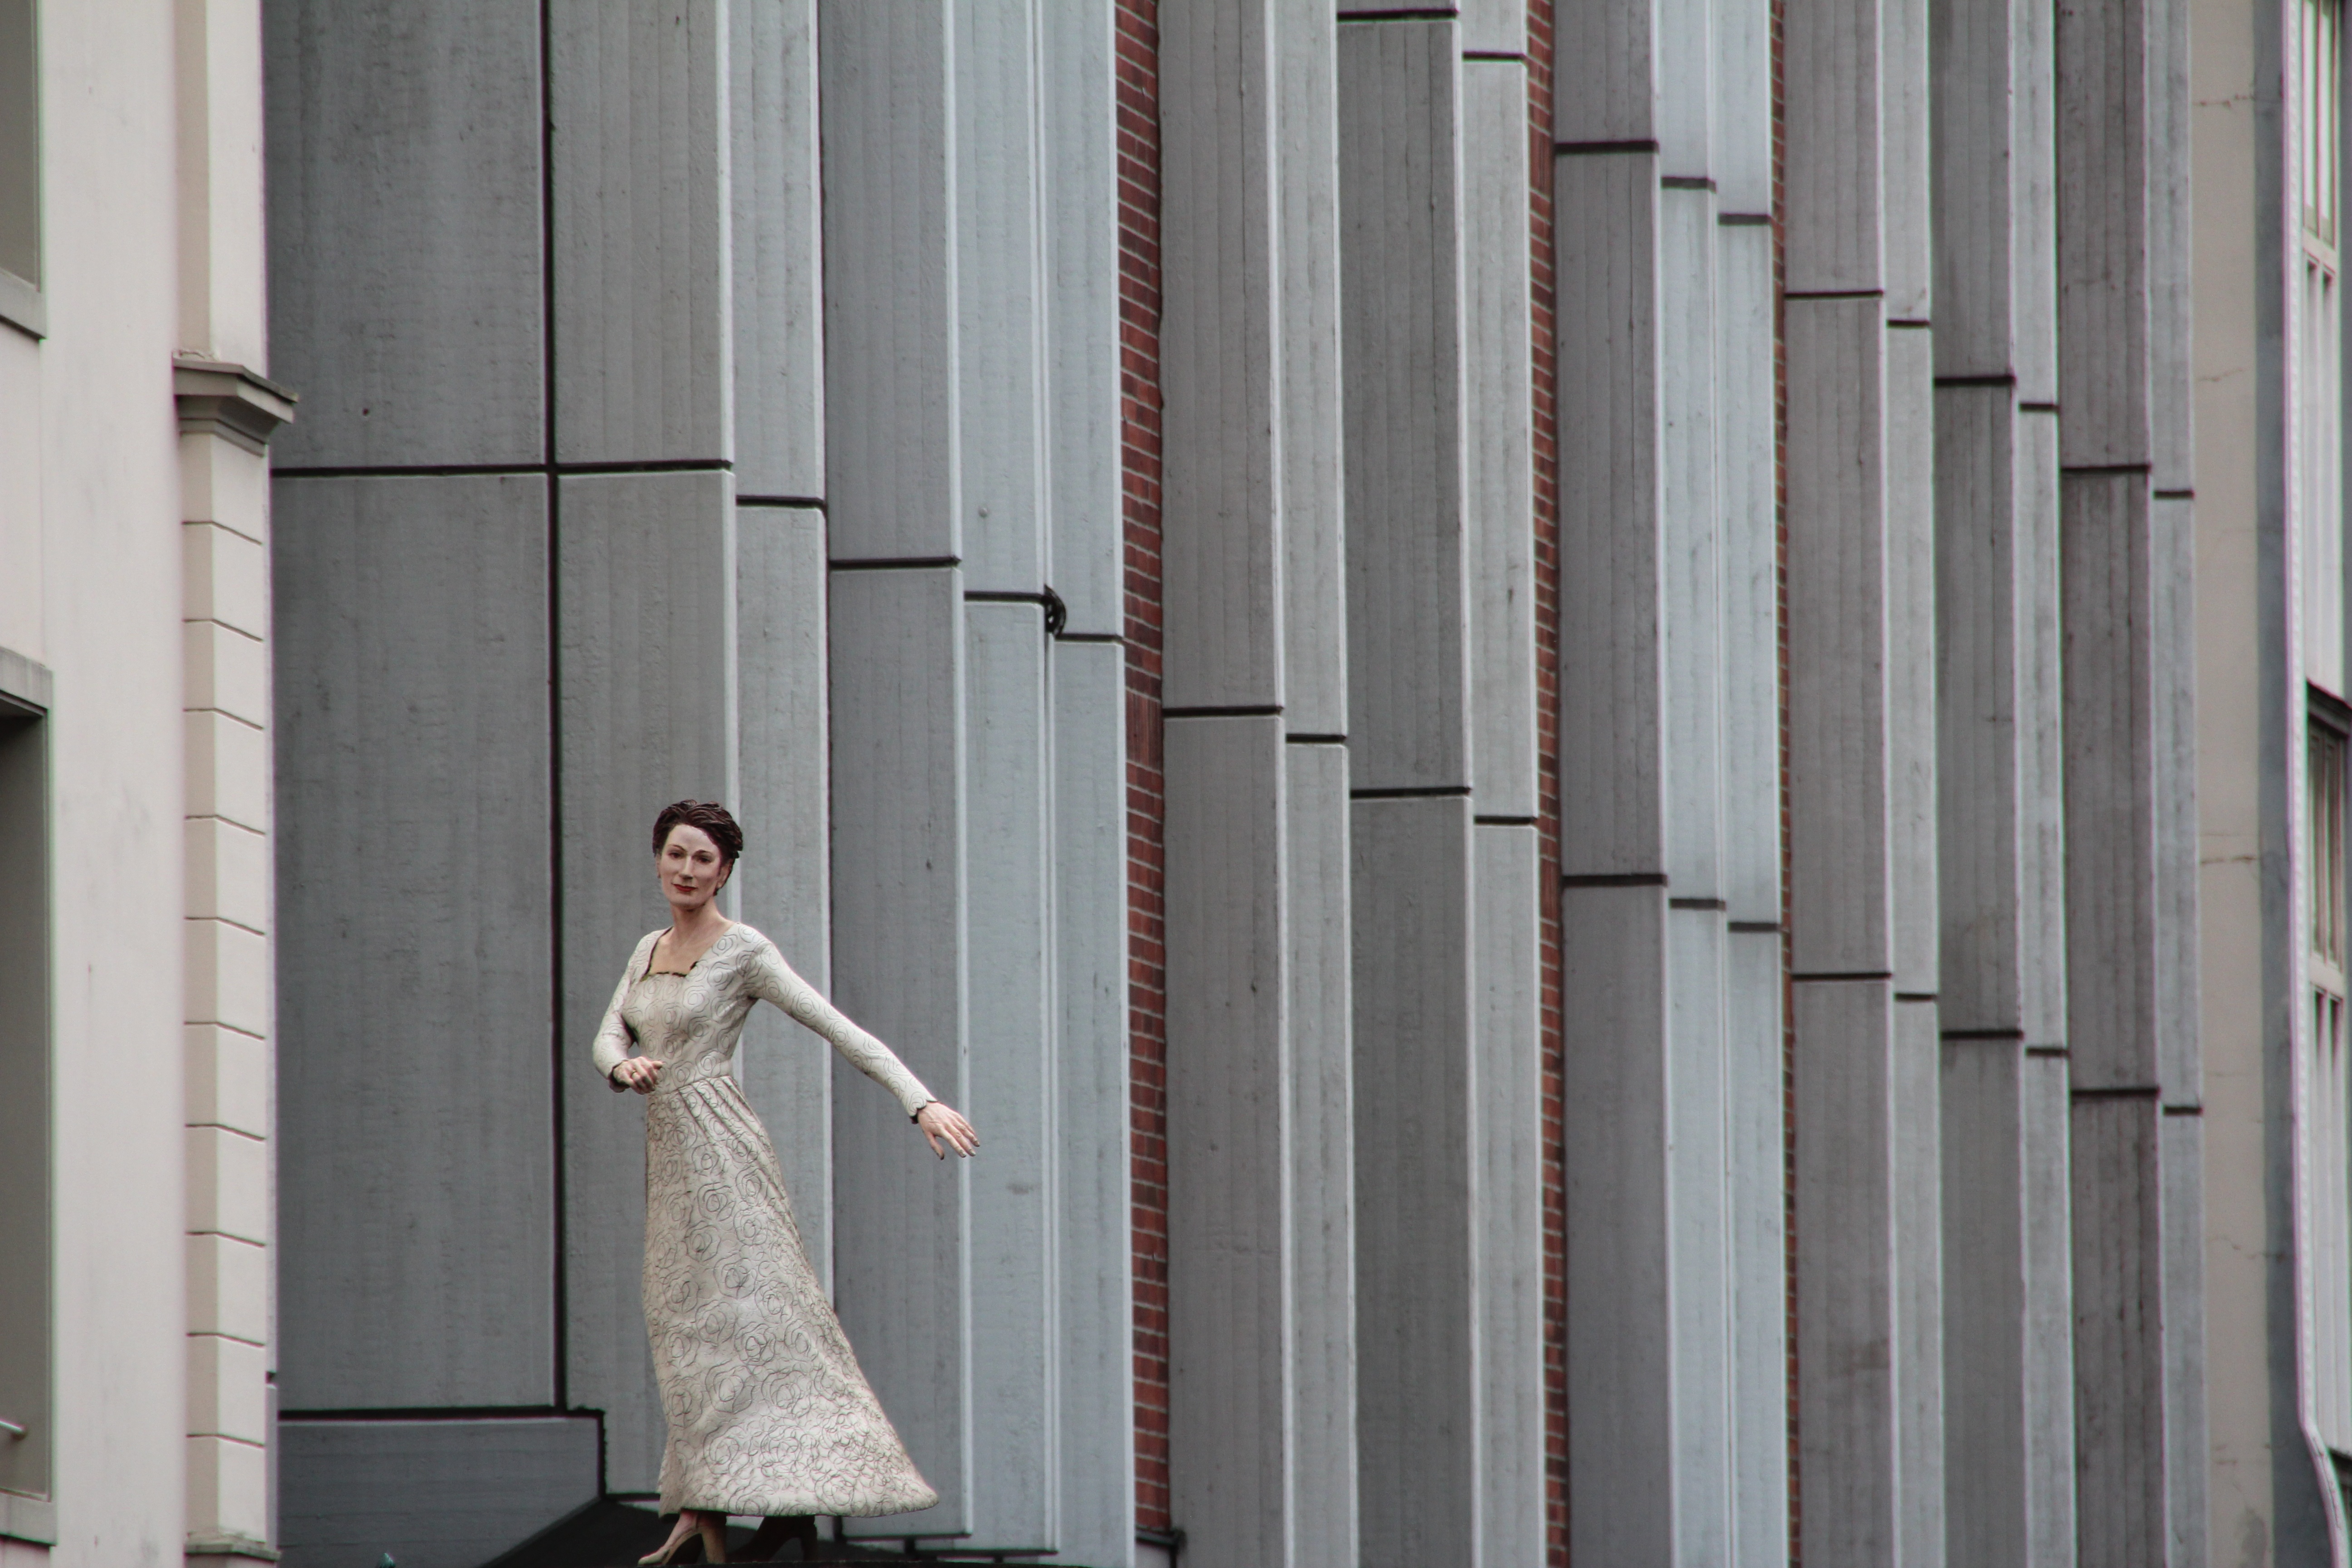
woman, window, wall, statue, facade, door, interior design, sculpture, art, beautiful woman, window covering